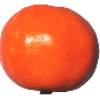
Label: clementine